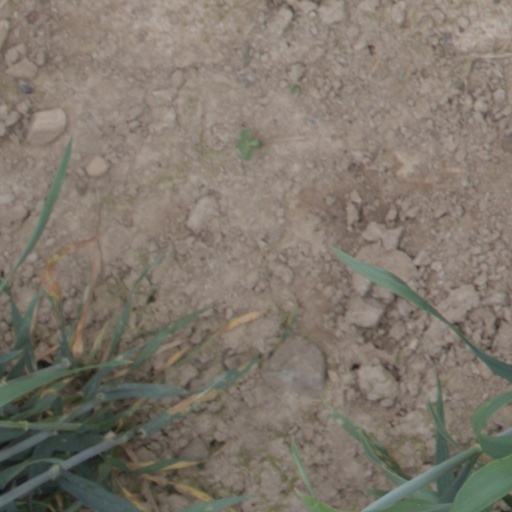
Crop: wheat